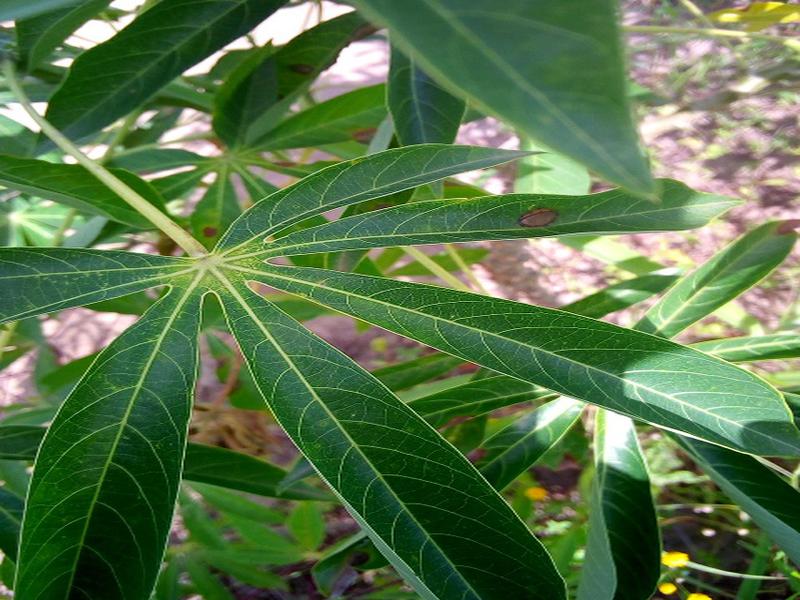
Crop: cassava
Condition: bacterial_blight